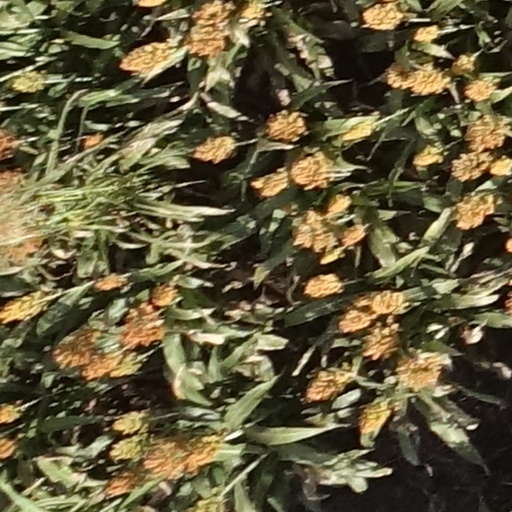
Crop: sorghum